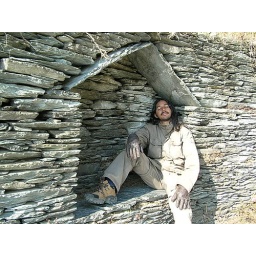
abraham, finding tranquility in his stone house